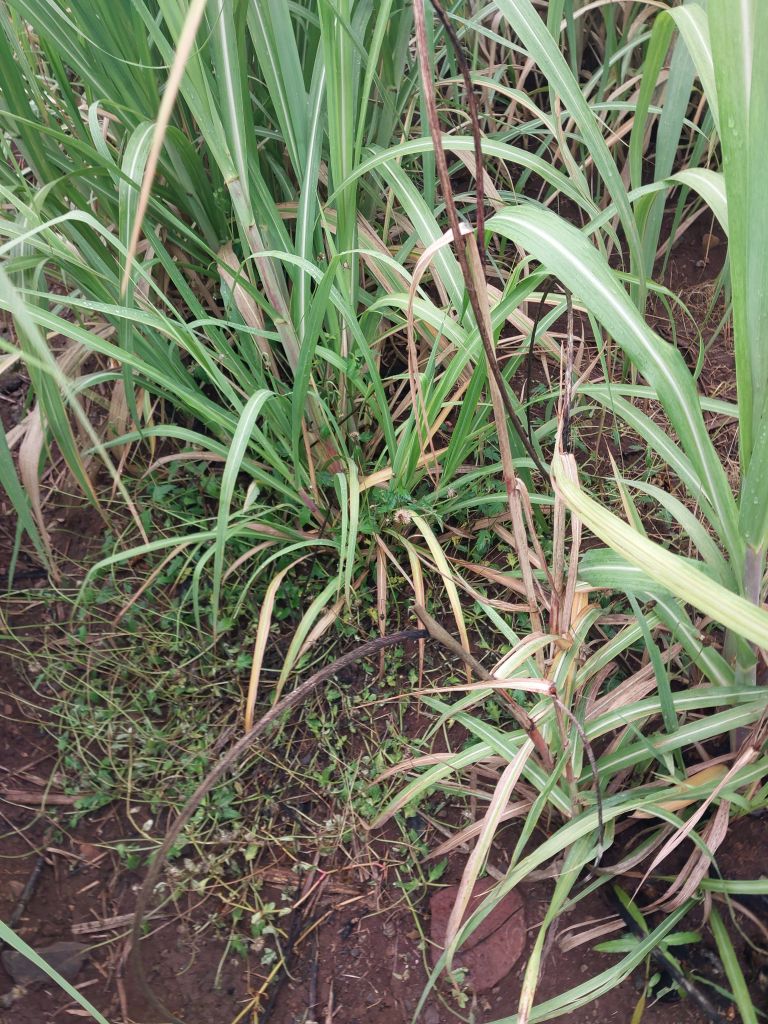
Label: Smut